Berkeley Township, New Jersey

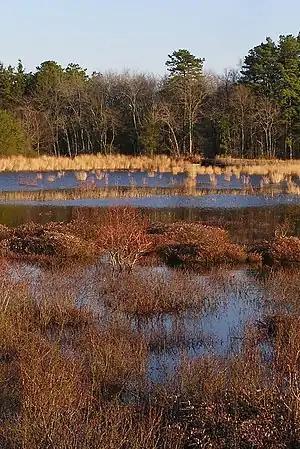
A cranberry bog within Double Trouble State Park, which straddles Berkeley Township and a smaller portion within neighboring Lacey Township in Ocean County

According to the United States Census Bureau, the township had a total area of 54.25 square miles (140.51 km), including 42.72 square miles (110.64 km) of land and 11.53 square miles (29.87 km) of water (21.26%).